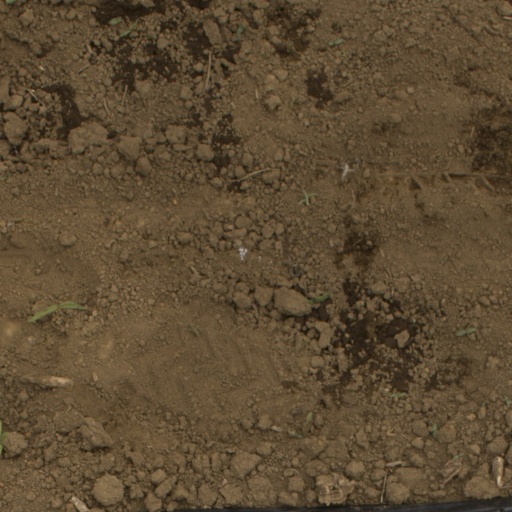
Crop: Jerusalem artichoke